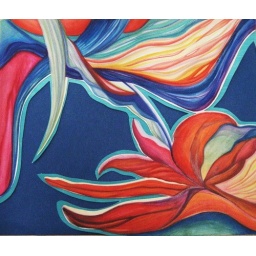
Water color and prisma color, cut out and backed by solid blue paper